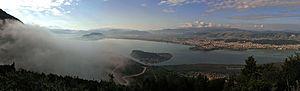
Ioannina est la ville la plus importante d'Épire, au Nord-Ouest de la Grèce. C'est le chef-lieu du district régional d'Ioannina, ainsi que la capitale de la périphérie d'Épire, mais aussi celle du diocèse décentralisé d'Épire-Macédoine occidentale.
L’île de Ioannina est une île située au milieu du lac de Ioannina, en Épire, Grèce, et rattachée à la municipalité de Ioannina. Sa superficie est de 0,2 km² ; sa plus grande longueur est de 800 m et sa plus grande largeur de 500 m. Sa population était de 347 habitants en 2001 et de 219 en 2011. Elle est accessible par bateau ou ferry à partir de la ville de Ioannina.
Le lac Pamvotis ou Pamvotida ou lac de Ioannina est le plus grand lac de la région de l'Épire, dans le district régional de Ioannina, au nord de la Grèce.